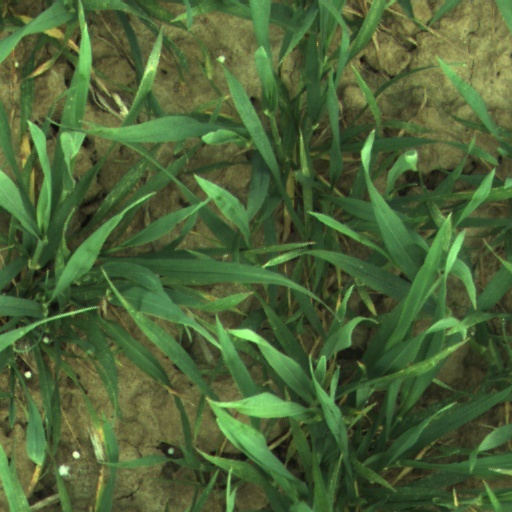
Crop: wheat